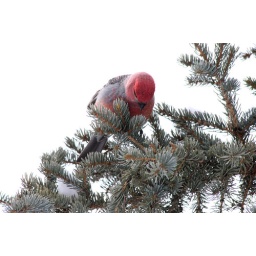
A beautiful male pine grosbeak showed up in our spruce tree today.